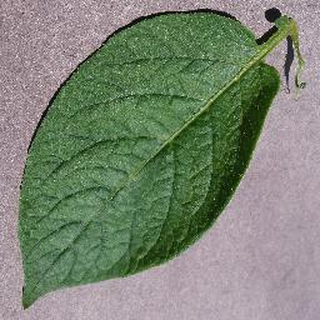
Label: healthy_potato